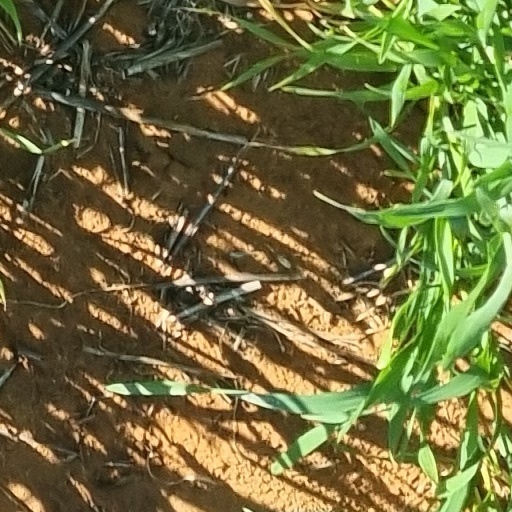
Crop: wheat